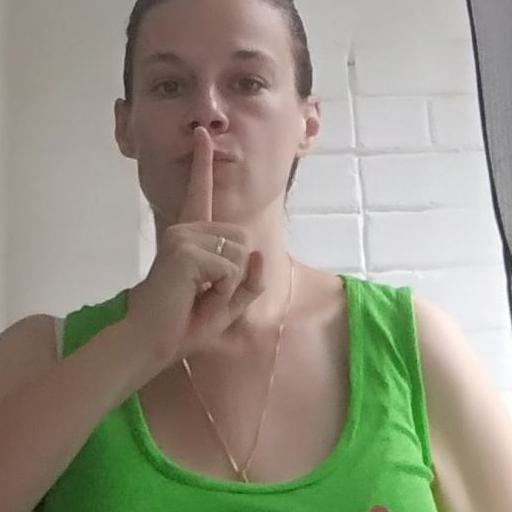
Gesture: mute